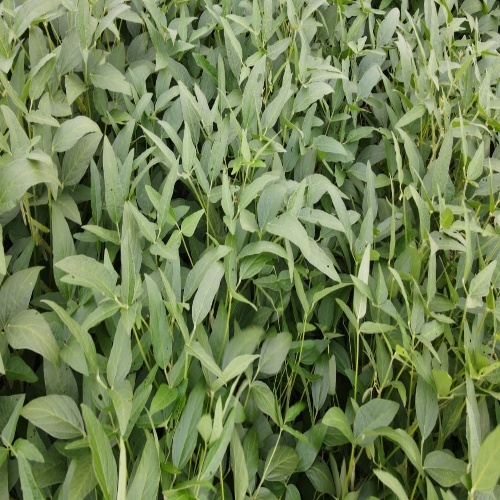
Label: Diabrotica_speciosa